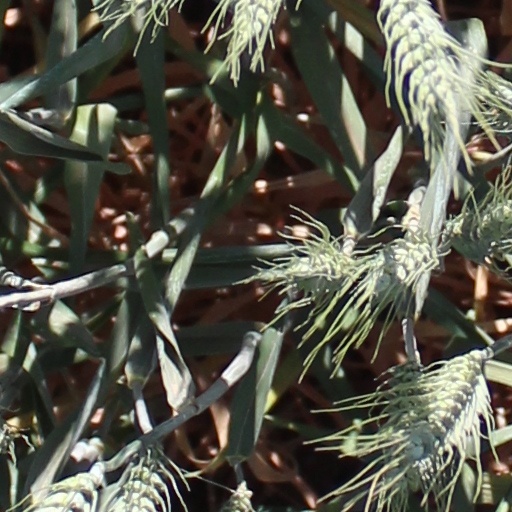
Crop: wheat